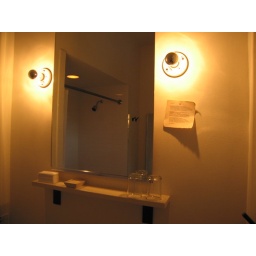
poem on wall in bathroom